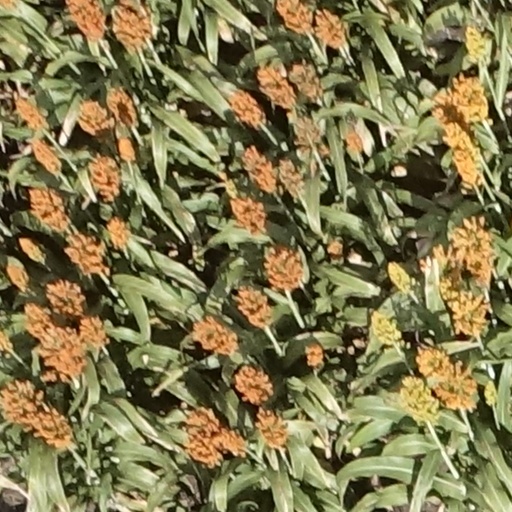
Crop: sorghum